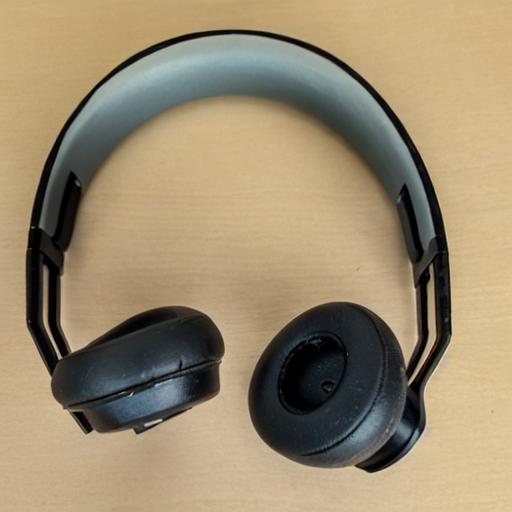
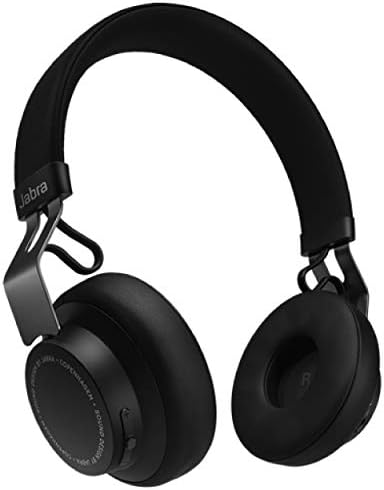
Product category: headphones
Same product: no